Atomic emission spectroscopy

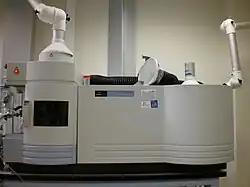
Inductively coupled plasma atomic emission spectrometer

Atomic emission spectroscopy (AES) is a method of chemical analysis that uses the intensity of light emitted from a flame, plasma, arc, or spark at a particular wavelength to determine the quantity of an element in a sample. The wavelength of the atomic spectral line in the emission spectrum gives the identity of the element while the intensity of the emitted light is proportional to the number of atoms of the element. The sample may be excited by various methods.